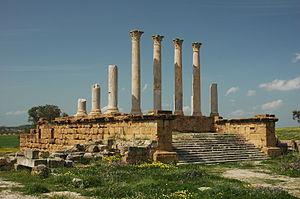
Thuburbo Majus est un site archéologique situé au nord de la Tunisie, à une soixantaine de kilomètres au sud-ouest de Tunis, près de l'actuelle ville d'El Fahs. On peut admirer ses ruines depuis les rives de l'oued Miliane à Henchir Kasbat.